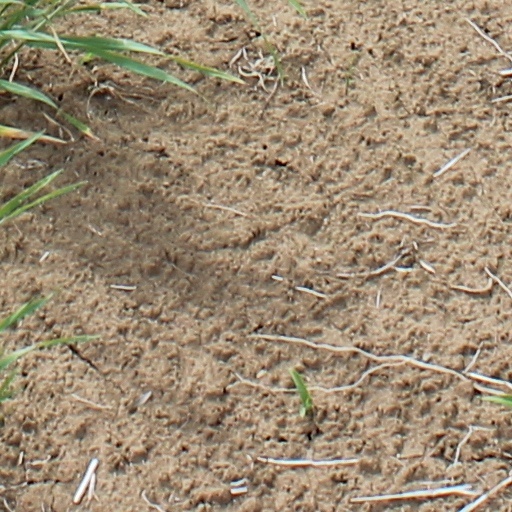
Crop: wheat